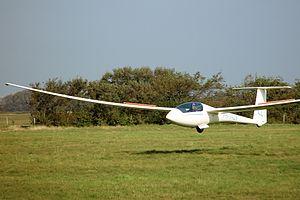
L'Alexander Schleicher ASW 20 est un planeur monoplace allemand de compétition classe FAI 15 mètres. Conçu par l'ingénieur Gerhard Waibel, l'ASW 20 a effectué son premier vol en 1977 et s'est imposé au plus haut niveau jusqu'en 1995 dans de nombreuses compétitions nationales et internationales. La production s'est achevée à Poppenhausen en 1990, l'ASW 27 prenant alors la relève, mais la firme française Centrair a acheté la licence et poursuivi la construction de ce planeur.